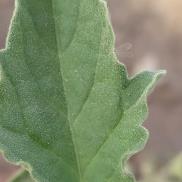
Crop: Tomato
Condition: healthy-leaf